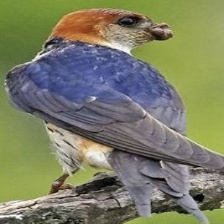
Species: STRIPPED SWALLOW
Scientific name: CECROPIS ABYSSINICA